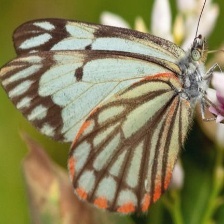
Species: PINE WHITE
Butterfly family (ImageNet category): cabbage_butterfly